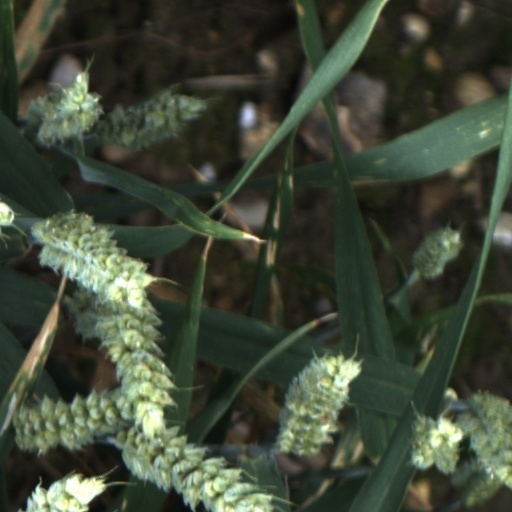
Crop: wheat